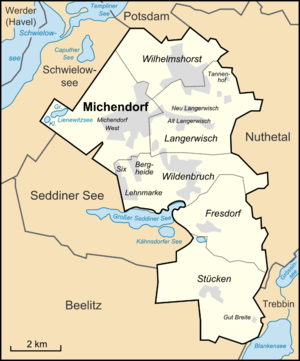
Michendorf est une commune allemande de l'arrondissement de Potsdam-Mittelmark, Land de Brandebourg.